Barakamon

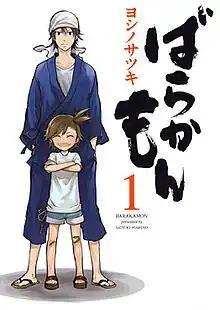
First volume, featuring Seishu Handa (top) and Naru Kotoishi (bottom)

is a Japanese manga series written and illustrated by . The story follows Seishu Handa, a calligrapher who moves to the remote Gotō Islands off the western coast of Kyūshū, and his various interactions with the people of the island. The manga started with three one-shots published in Square Enix's "Gangan Powered" magazine from February 2008 to February 2009, and began serialization on the "Gangan Online" website on the same month; it was also serialized in parallel in the "Monthly Shōnen Gangan" magazine from July 2014 and finished in December 2018; it resumed for a limited time in the magazine from April to September 2023. Its chapters were collected in 19 volumes.